George Rice Carpenter

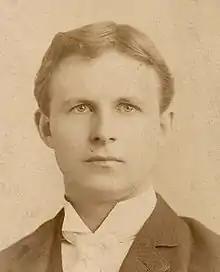

George Rice Carpenter (October 25, 1863 – April 8, 1909) was an American educator, scholar and writer. He was a descendant of the Rehoboth Carpenter Family and Edmund Rice of Massachusetts.